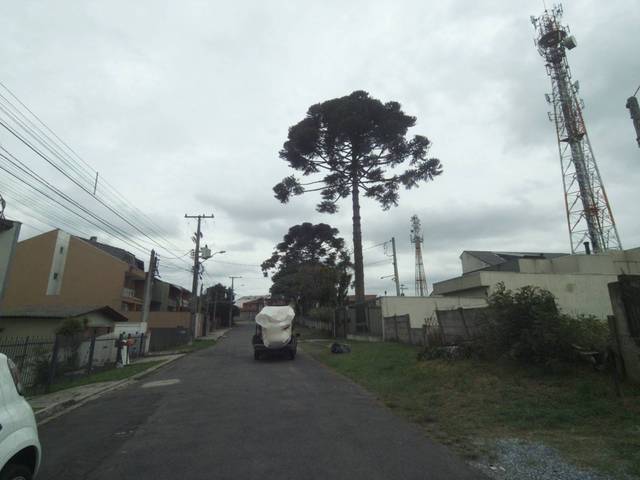
Region: Brazil
Coordinates: -25.403, -49.29